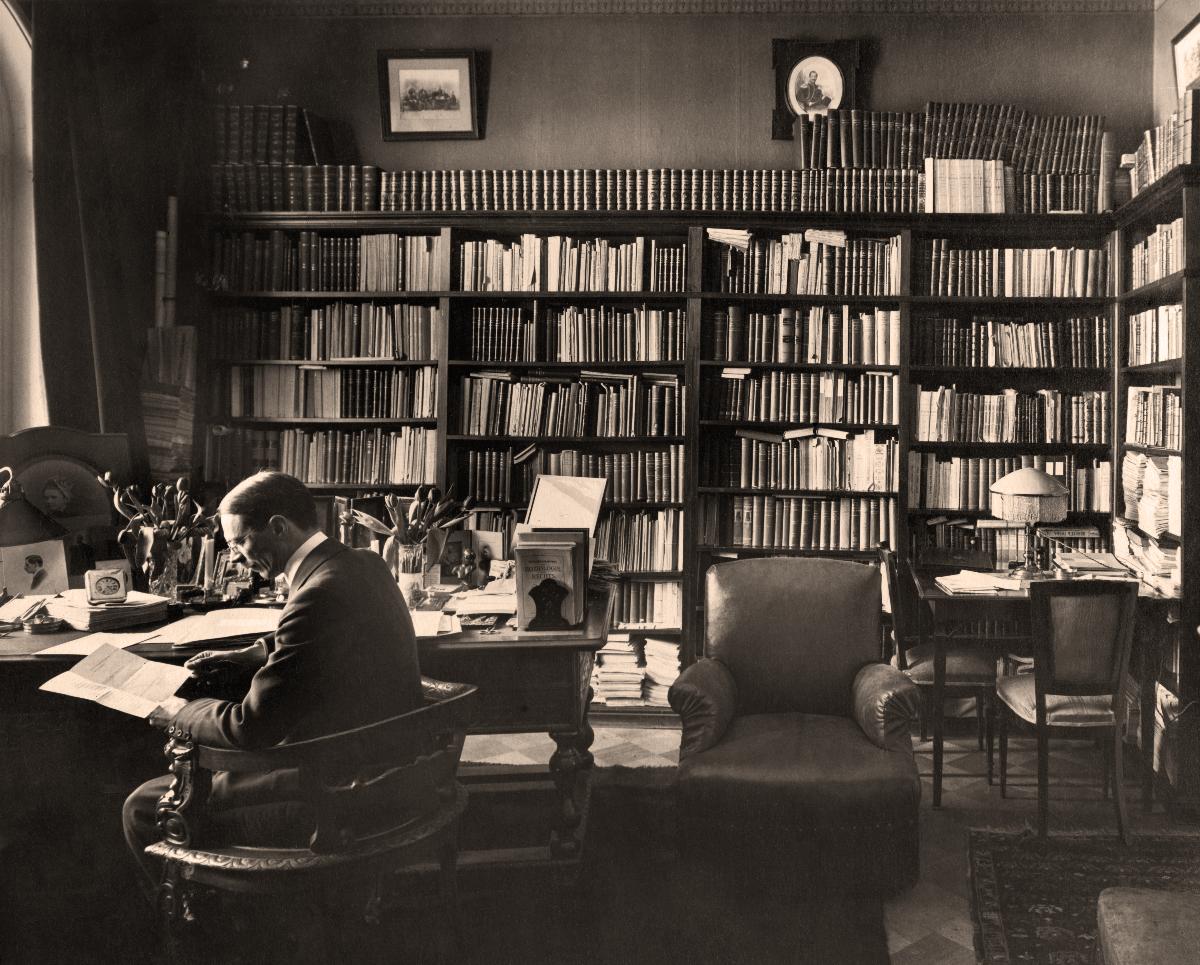
Professori Serge Korff; Professor Serge Korff
sisällön kuvaus: Suomen uuden kenraalikuvernöörin v.t. apulainen, professori, vapaaherra Serge Korff työhuoneessaan Helsingissä helmikuussa 1917. content description: The acting assistant of the new Governor-General of Finland, professor, Freiherr Serge Korff in his study in Helsinki in February 1917.
Kuvaaja: Eric Sundström, kuvaaja
Vuosi: 1917
Paikka: Suomi; Suomi, Uusimaa, Helsinki
Aiheet: Korff, Serge; henkilöt; politiikka; työhuoneet; kirjahyllyt; professorit; sisäkuva; persons; politics; bookshelves; professors; drawing rooms; desk; personer (individer); politik; bokhyllor; professorer